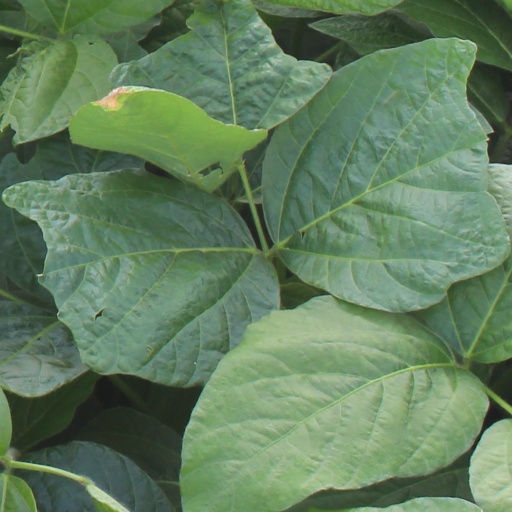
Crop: soybean